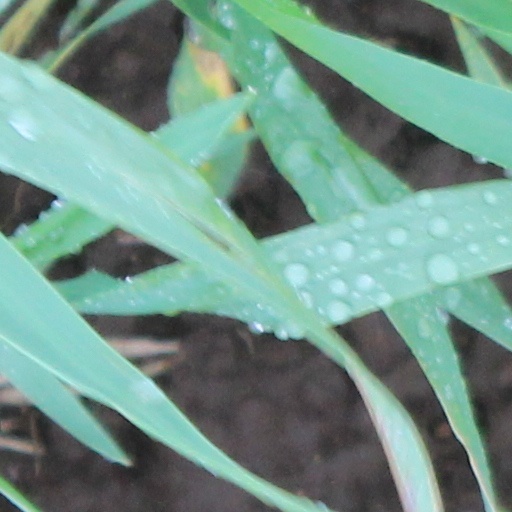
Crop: wheat